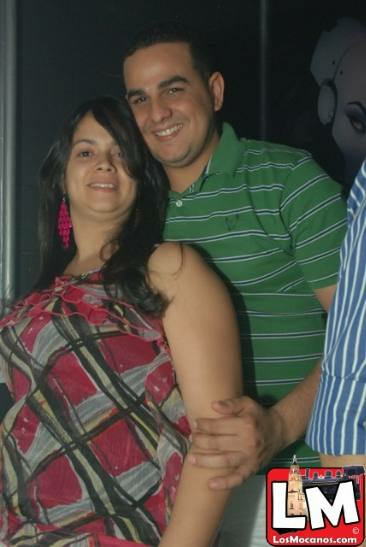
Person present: Yes